Baseball card

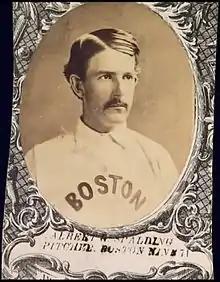
Albert Spalding on a 1871 Boston Red Stockings card

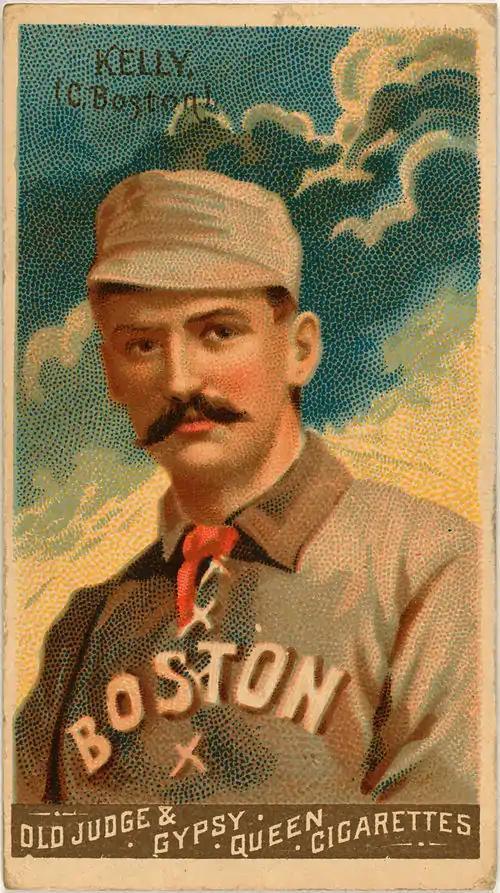
An 1888 "Goodwin Champions" cigarette card of King Kelly, one of the earliest cards using chromolithography to create multi-colored images of players

During the mid-19th century in the United States, baseball and photography gained popularity. As a result, baseball clubs began to pose for group and individual pictures, much like members of other clubs and associations posed. Some of these photographs were printed onto small cards similar to modern wallet photos. The oldest known surviving card shows the Brooklyn Atlantics from around 1860.